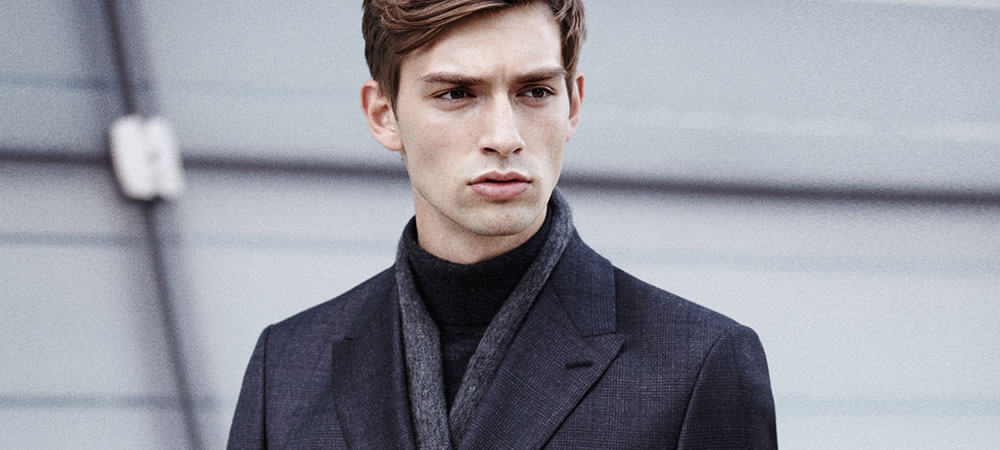
Gender: men